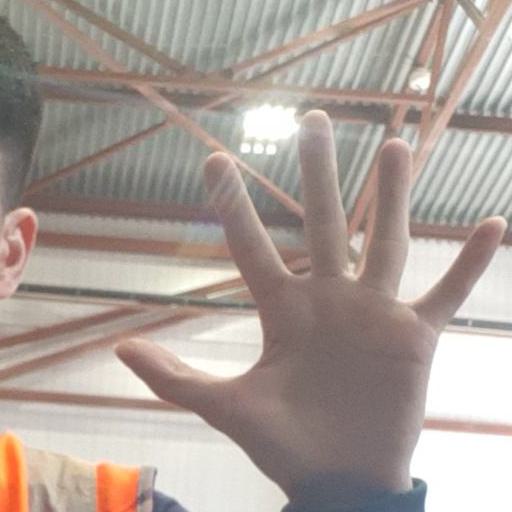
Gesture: palm